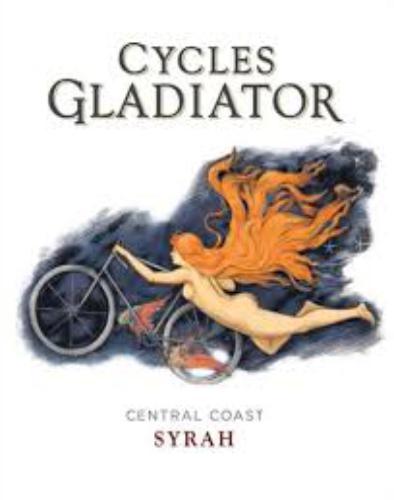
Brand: gladiator cycle
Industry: Food